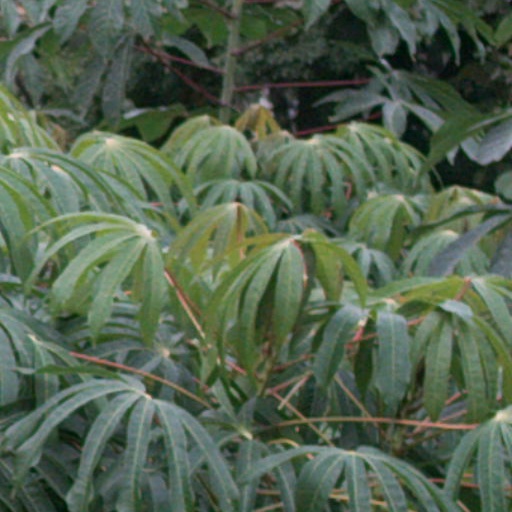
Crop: cassava